Robert Johnson (Tennessee)

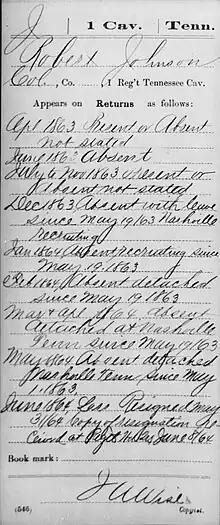
Johnson's muster-roll summary

Johnson served in the 33rd General Assembly of the Tennessee state legislature, for the term of 1859–1861, representing the "floating district" of Greene, Hancock, Hawkins, and Jefferson counties. According to the newspaper of dedicated Andy Johnson hater Parson Brownlow, "It is said that a principal object in trying to get Bob Johnson into the Legislature is to nominate, through that body, his "daddy" for the Presidency." Robert Johnson attended the 1860 Democratic National Convention in Charleston, South Carolina. Andrew Johnson was the only member of the U.S. Senate from a secessionist state who stayed loyal to the federal government; like his father, Robert Johnson was a "consistent, fearless and uncompromising Southern Unionist," and he made a notable speech at a courthouse in Nashville in defense of "Union, the Constitution and the Laws" just before the Tennessee ordinance of secession. In June 1861, he was a delegate from Greene County to the pro-Union East Tennessee Convention. As a vocal Southern Unionist, Johnson (along with his brothers, and his brothers-in-law David T. Patterson and Dan Stover) was in genuine danger in Tennessee in 1861—correspondents informed Andrew Johnson, safe in Washington, that Robert Johnson was under threat of arrest and even hanging. During the early months of the American Civil War, Johnson was hidden from Confederates by a Greeneville farmer named Robert Carter, and may have also sheltered with one or more of the Union-aligned guerrilla bands working in the mountains. Bob Johnson later told a group of fellow Union-aligned East Tennesseans of having "scouted for months in the mountains of his native country, hunted from place to place, like a felon." On February 27, 1862, it was reported that he had arrived at a Union camp at Camp Garber on Flat Lick, Kentucky, after a two-week-long journey through parts of Tennessee still controlled by Confederates.